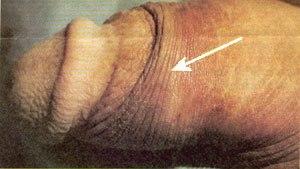
La bande striée est le nom donné par l’anatomiste canadien John R Taylor à une partie unique du prépuce.